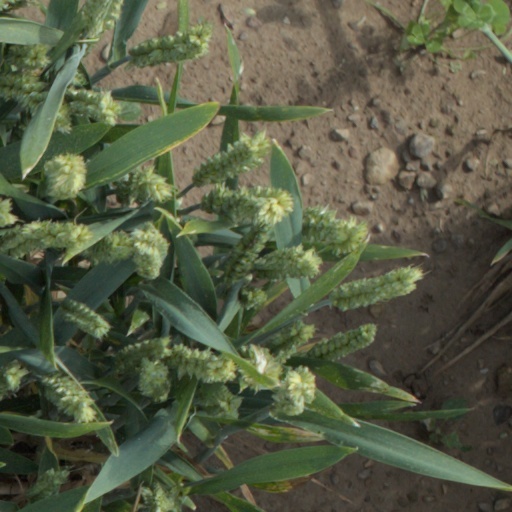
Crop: wheat